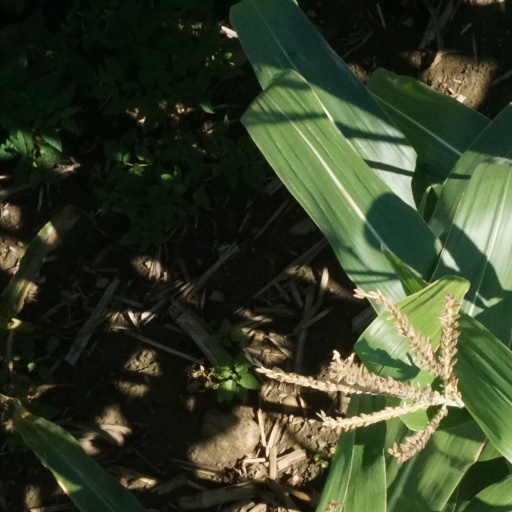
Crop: maize; corn